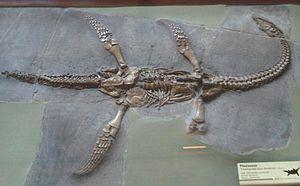
Thalassiodracon est un genre éteint de reptiles plésiosauriens de petite taille, appartenant à la super-famille des Pliosauroidea et à la famille des Pliosauridae. Il a vécu en Europe au Trias terminal Rhétien et à la base du Jurassique inférieur (Hettangien), soit il y a environ entre 208 et 199 Ma (millions d'années).